Moustache

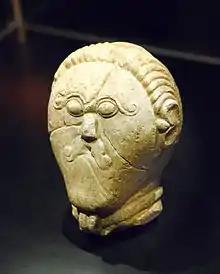
Stone sculpture of a Gaul wearing a torc, with curled moustache and eyebrows, c. 400 AD

The word "moustache" is French, and is derived from the Italian "mustaccio" (14th century), dialectal "mostaccio" (16th century), from Medieval Latin "mustacchium" (eighth century), Medieval Greek μουστάκιον ("moustakion"), attested in the ninth century, which ultimately originates as a diminutive of Hellenistic Greek μύσταξ ("mustax", "mustak-"), meaning "upper lip" or "facial hair", probably derived from Hellenistic Greek μύλλον ("mullon"), "lip".